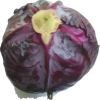
Label: red_cabbage